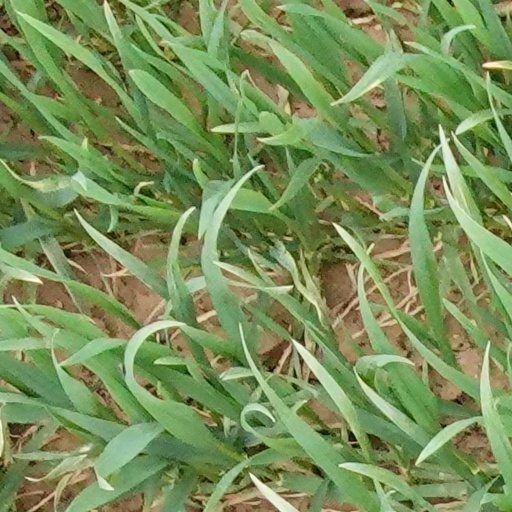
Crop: wheat